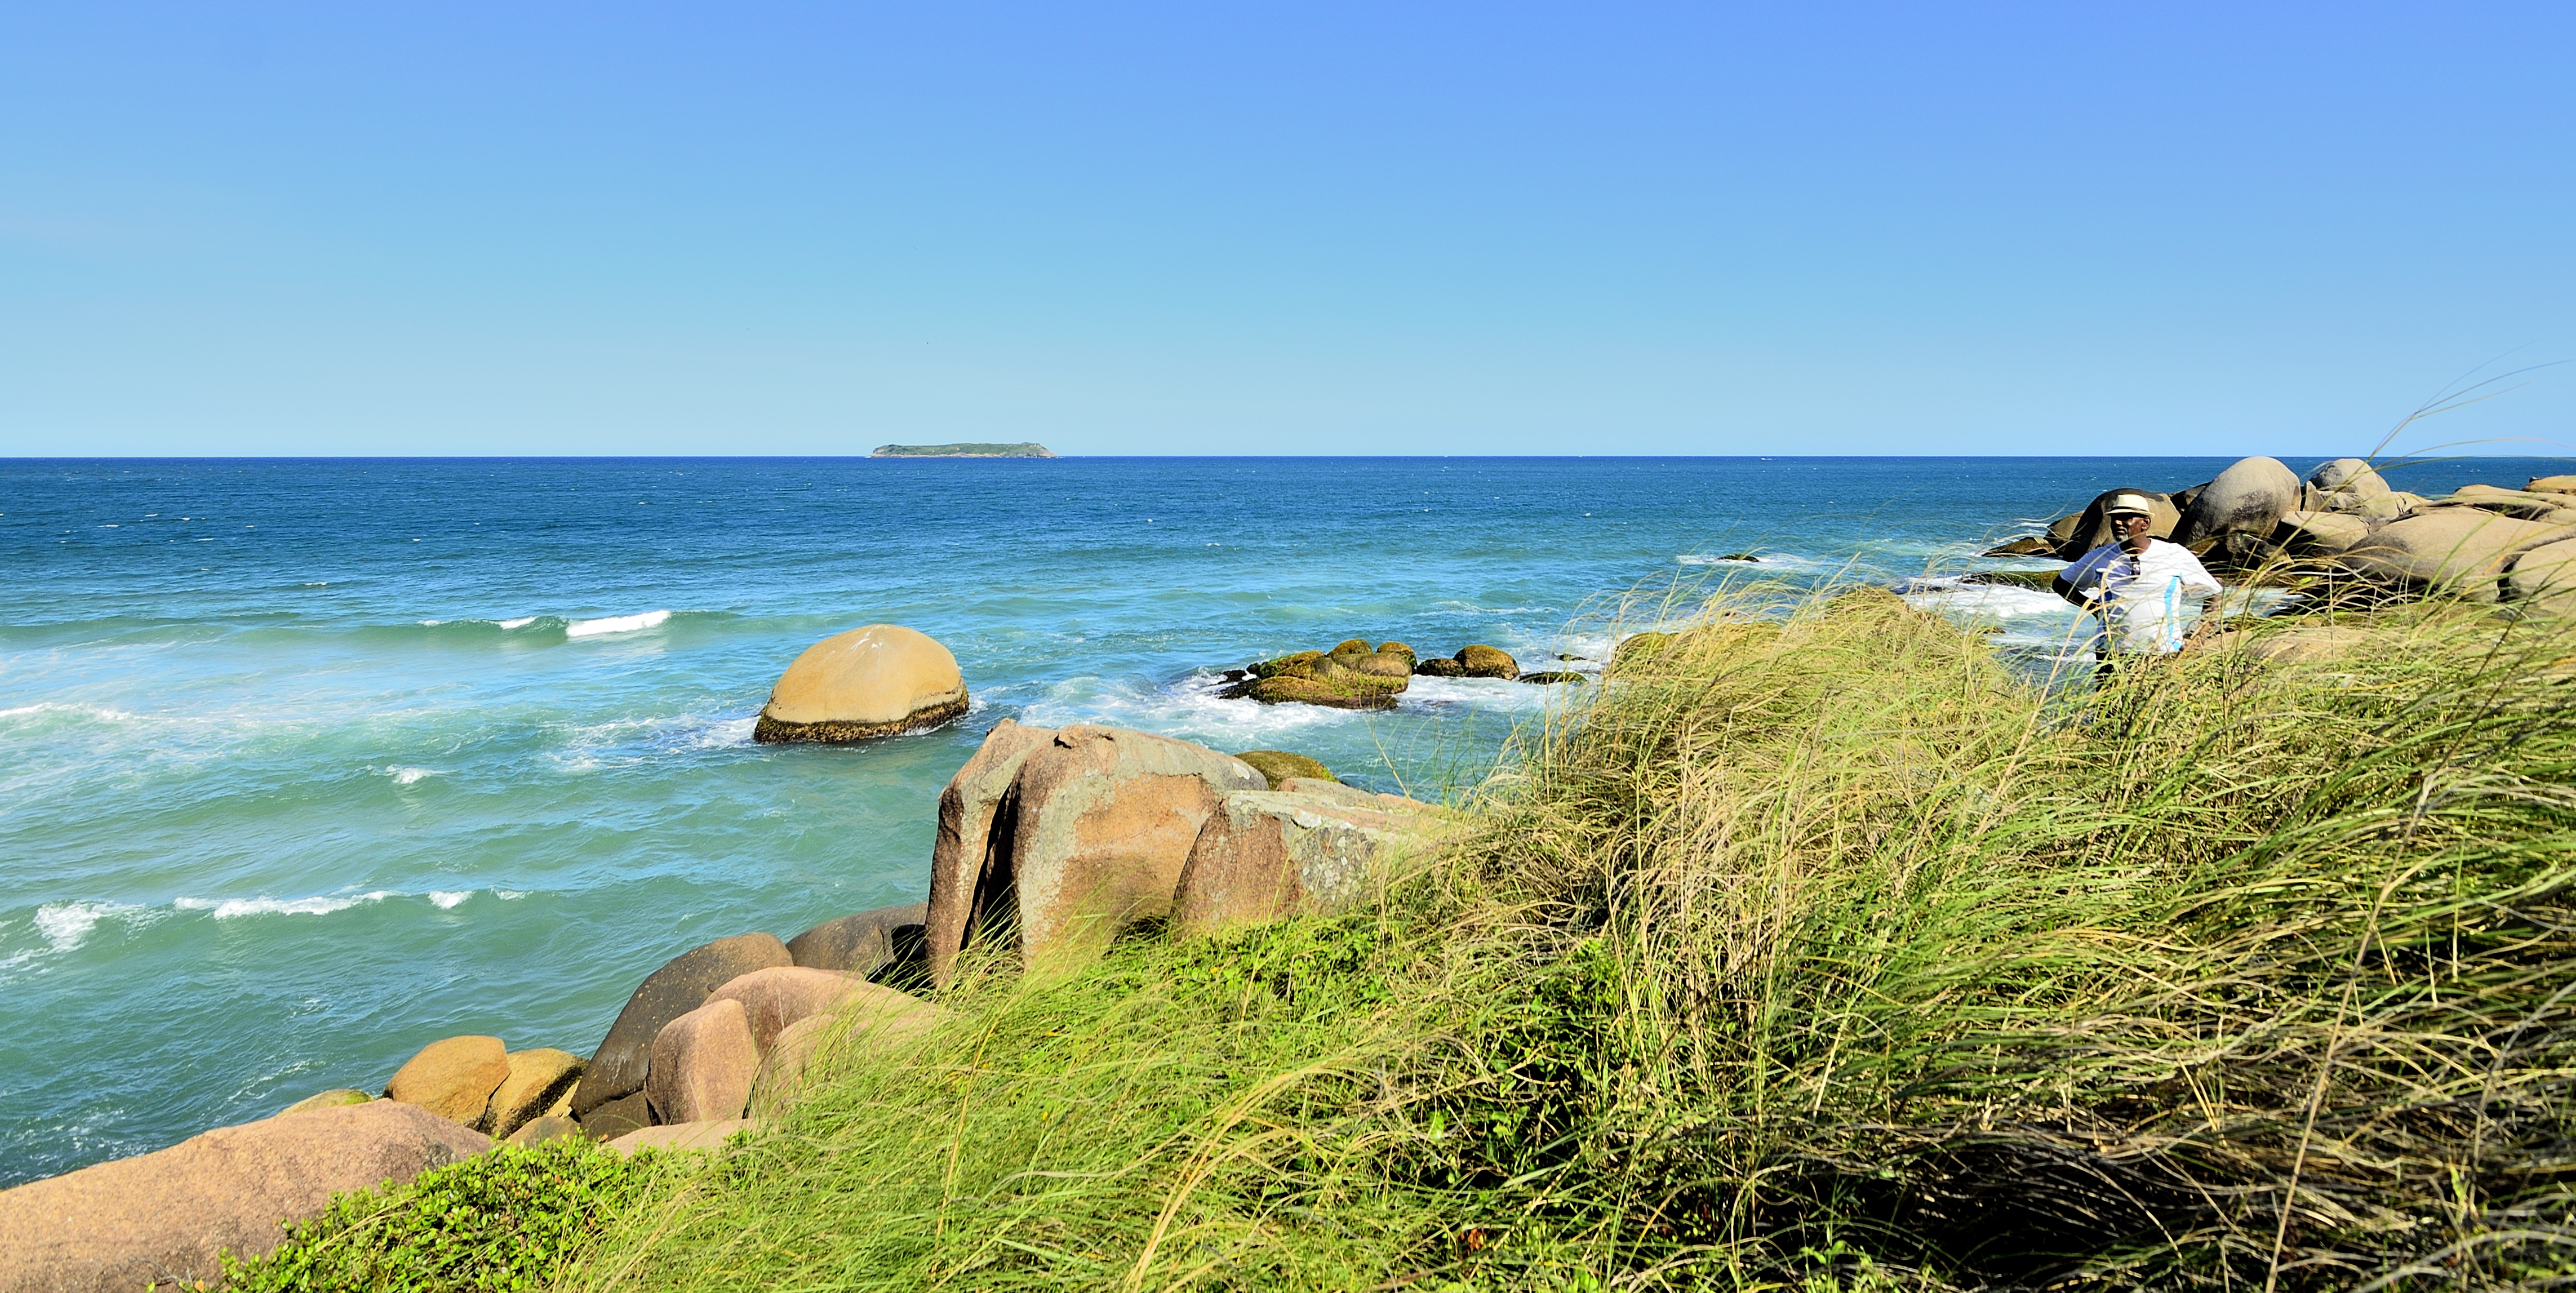
beach, sea, coast, sand, rock, ocean, horizon, shore, vacation, cliff, cove, bay, terrain, body of water, arena, mar, verano, sol, praia, nude, caribbean, florianopolis, floripa, vacaciones, trilha, nudity, nudismo, galheta, cape